Bert Baston

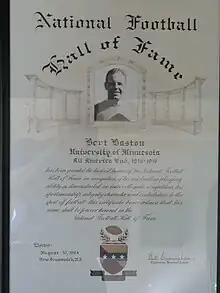
Bert Baston, National Football Hall of Fame, induction award

During World War I Baston served with the 17th Company of the 5th Marine Regiment. He was a captain and fought in France. He suffered a critical leg injury while serving in the Battle of Belleau Wood, with a hole in his leg "big enough to stick a broom handle through," according to family lore. Awarded the Navy Cross, his official citation reads: